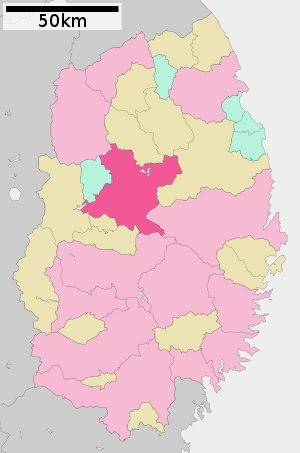
Morioka est une ville japonaise fondée officiellement le 1ᵉʳ avril 1889. Ancienne capitale de la province Nambu, elle est aujourd'hui la capitale de la préfecture d'Iwate et l'une des villes les plus actives du Tōhoku. L'arrivée du shinkansen en 1982 n'a fait qu'accroître son dynamisme.